Brian Davies (philosopher)

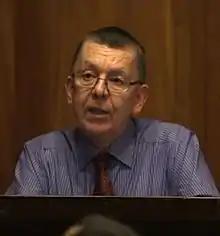

Brian Evan Anthony Davies (born 7 July 1951) is a British philosopher, Roman Catholic priest, and friar. He is Distinguished Professor of Philosophy, Fordham University since 1995. His "An Introduction to the Philosophy of Religion" is in its fourth English edition and has been translated into five languages.